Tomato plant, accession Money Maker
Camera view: tilt-top (135 deg); turntable rotation: 60 degrees
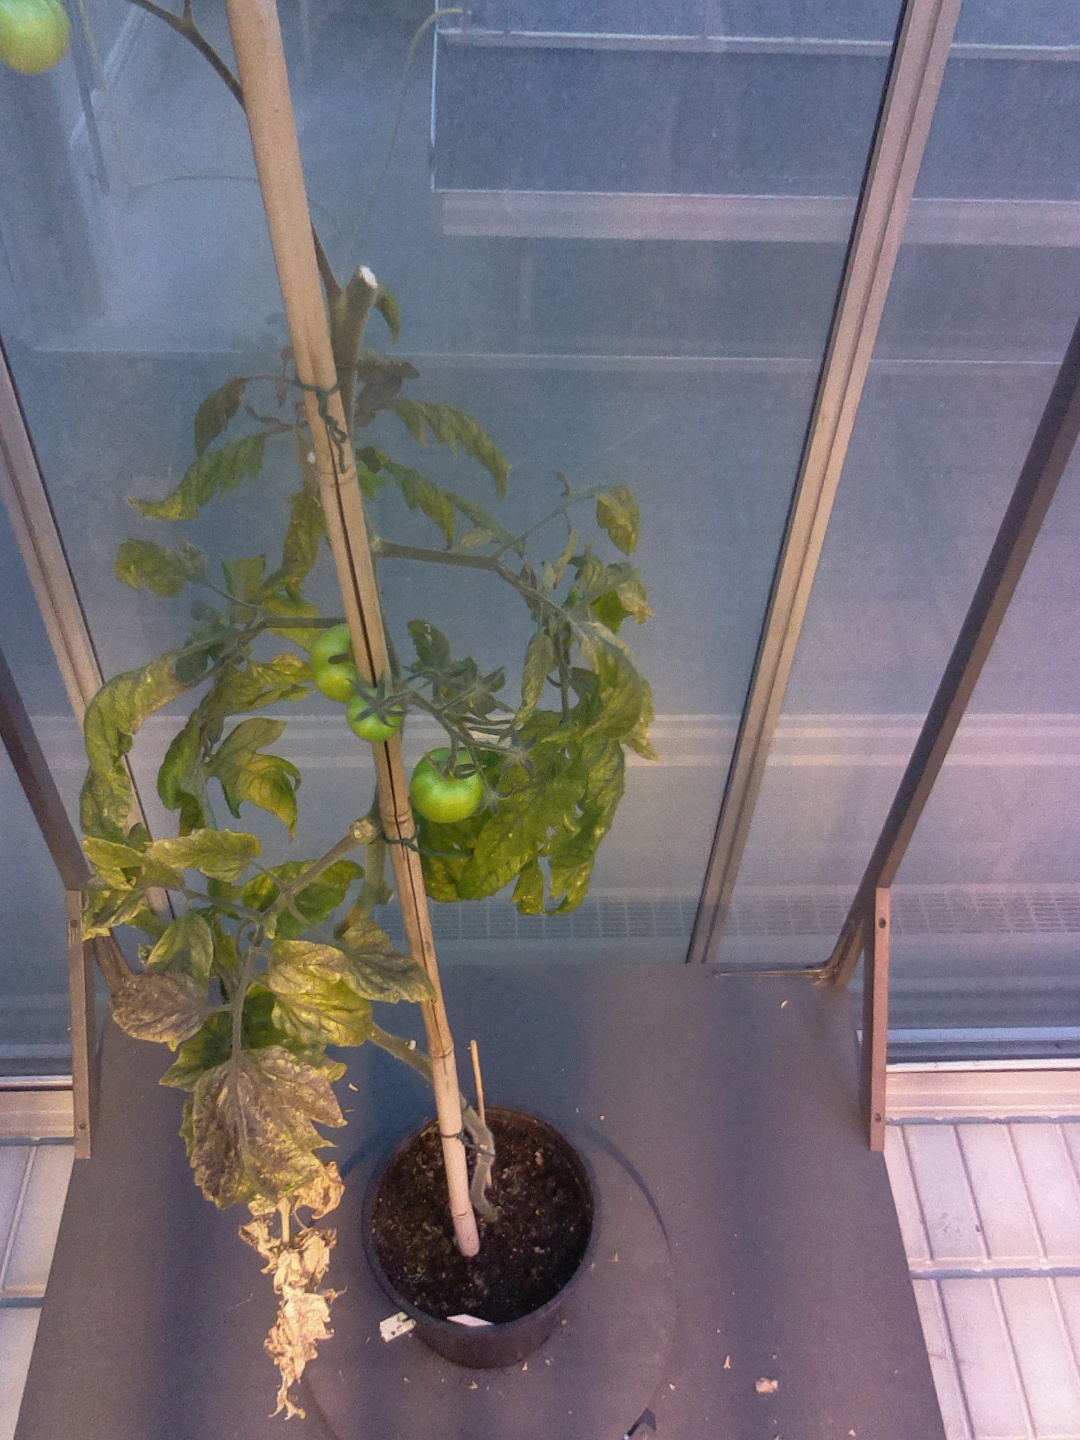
BBCH growth stage 78: 80% -90% of final fruit size